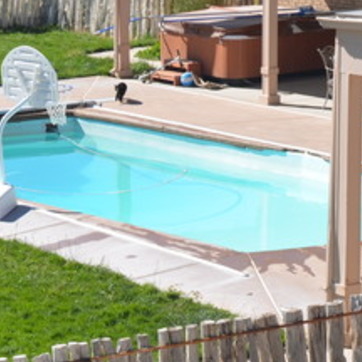
Material: water